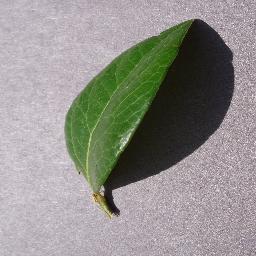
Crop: blueberry
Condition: healthy